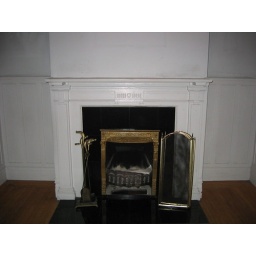
One of the only original remaining things in the apt (beside the wood floor and the doors and windows)